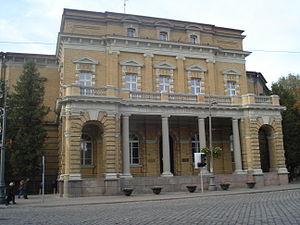
L'Académie des sciences de Lituanie, est une académie des sciences fondée en 1941 en Lituanie. Le siège de cette société savante est situé à Vilnius.